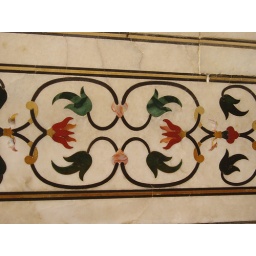
Agra, India. Although it appears white from a distance, the marble is inlaid with semi-precious stones in colourful designs.